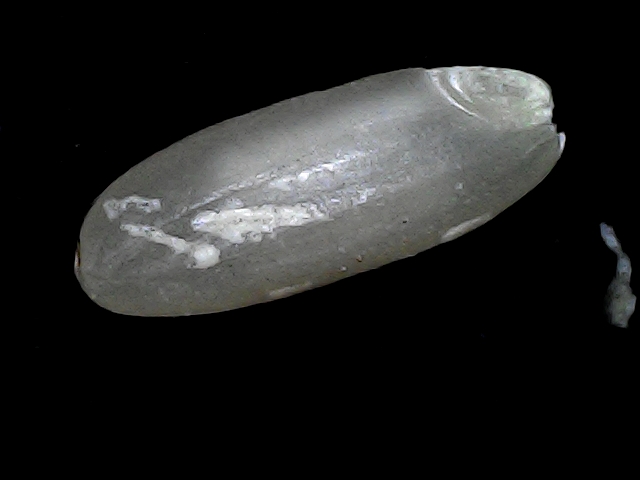
Rice variety: BD85